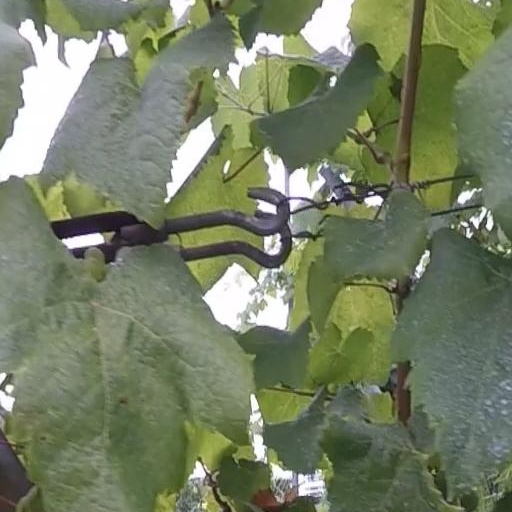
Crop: grape